Thomaskantor

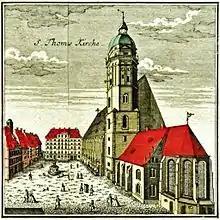
Thomaskirche, one of four churches for which the director of music was responsible, in 1749

(Cantor at St. Thomas) is the common name for the musical director of the , now an internationally known boys' choir founded in Leipzig in 1212. The official historic title of the Thomaskantor in Latin, "", describes the two functions of cantor and director. As the cantor, he prepared the choir for service in four Lutheran churches, Thomaskirche (St. Thomas), Nikolaikirche (St. Nicholas), Neue Kirche (New Church) and Peterskirche (St. Peter). As director, he organized music for city functions such as town council elections and homages. Functions related to the university took place at the Paulinerkirche.